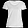
Label: T - shirt / top